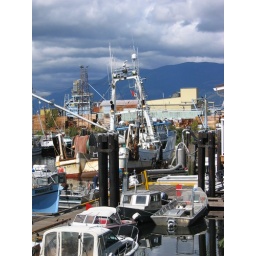
There's a fish cannery right beside the harbourmaster's office where we waited. The tilted boat was unloading it's catch...